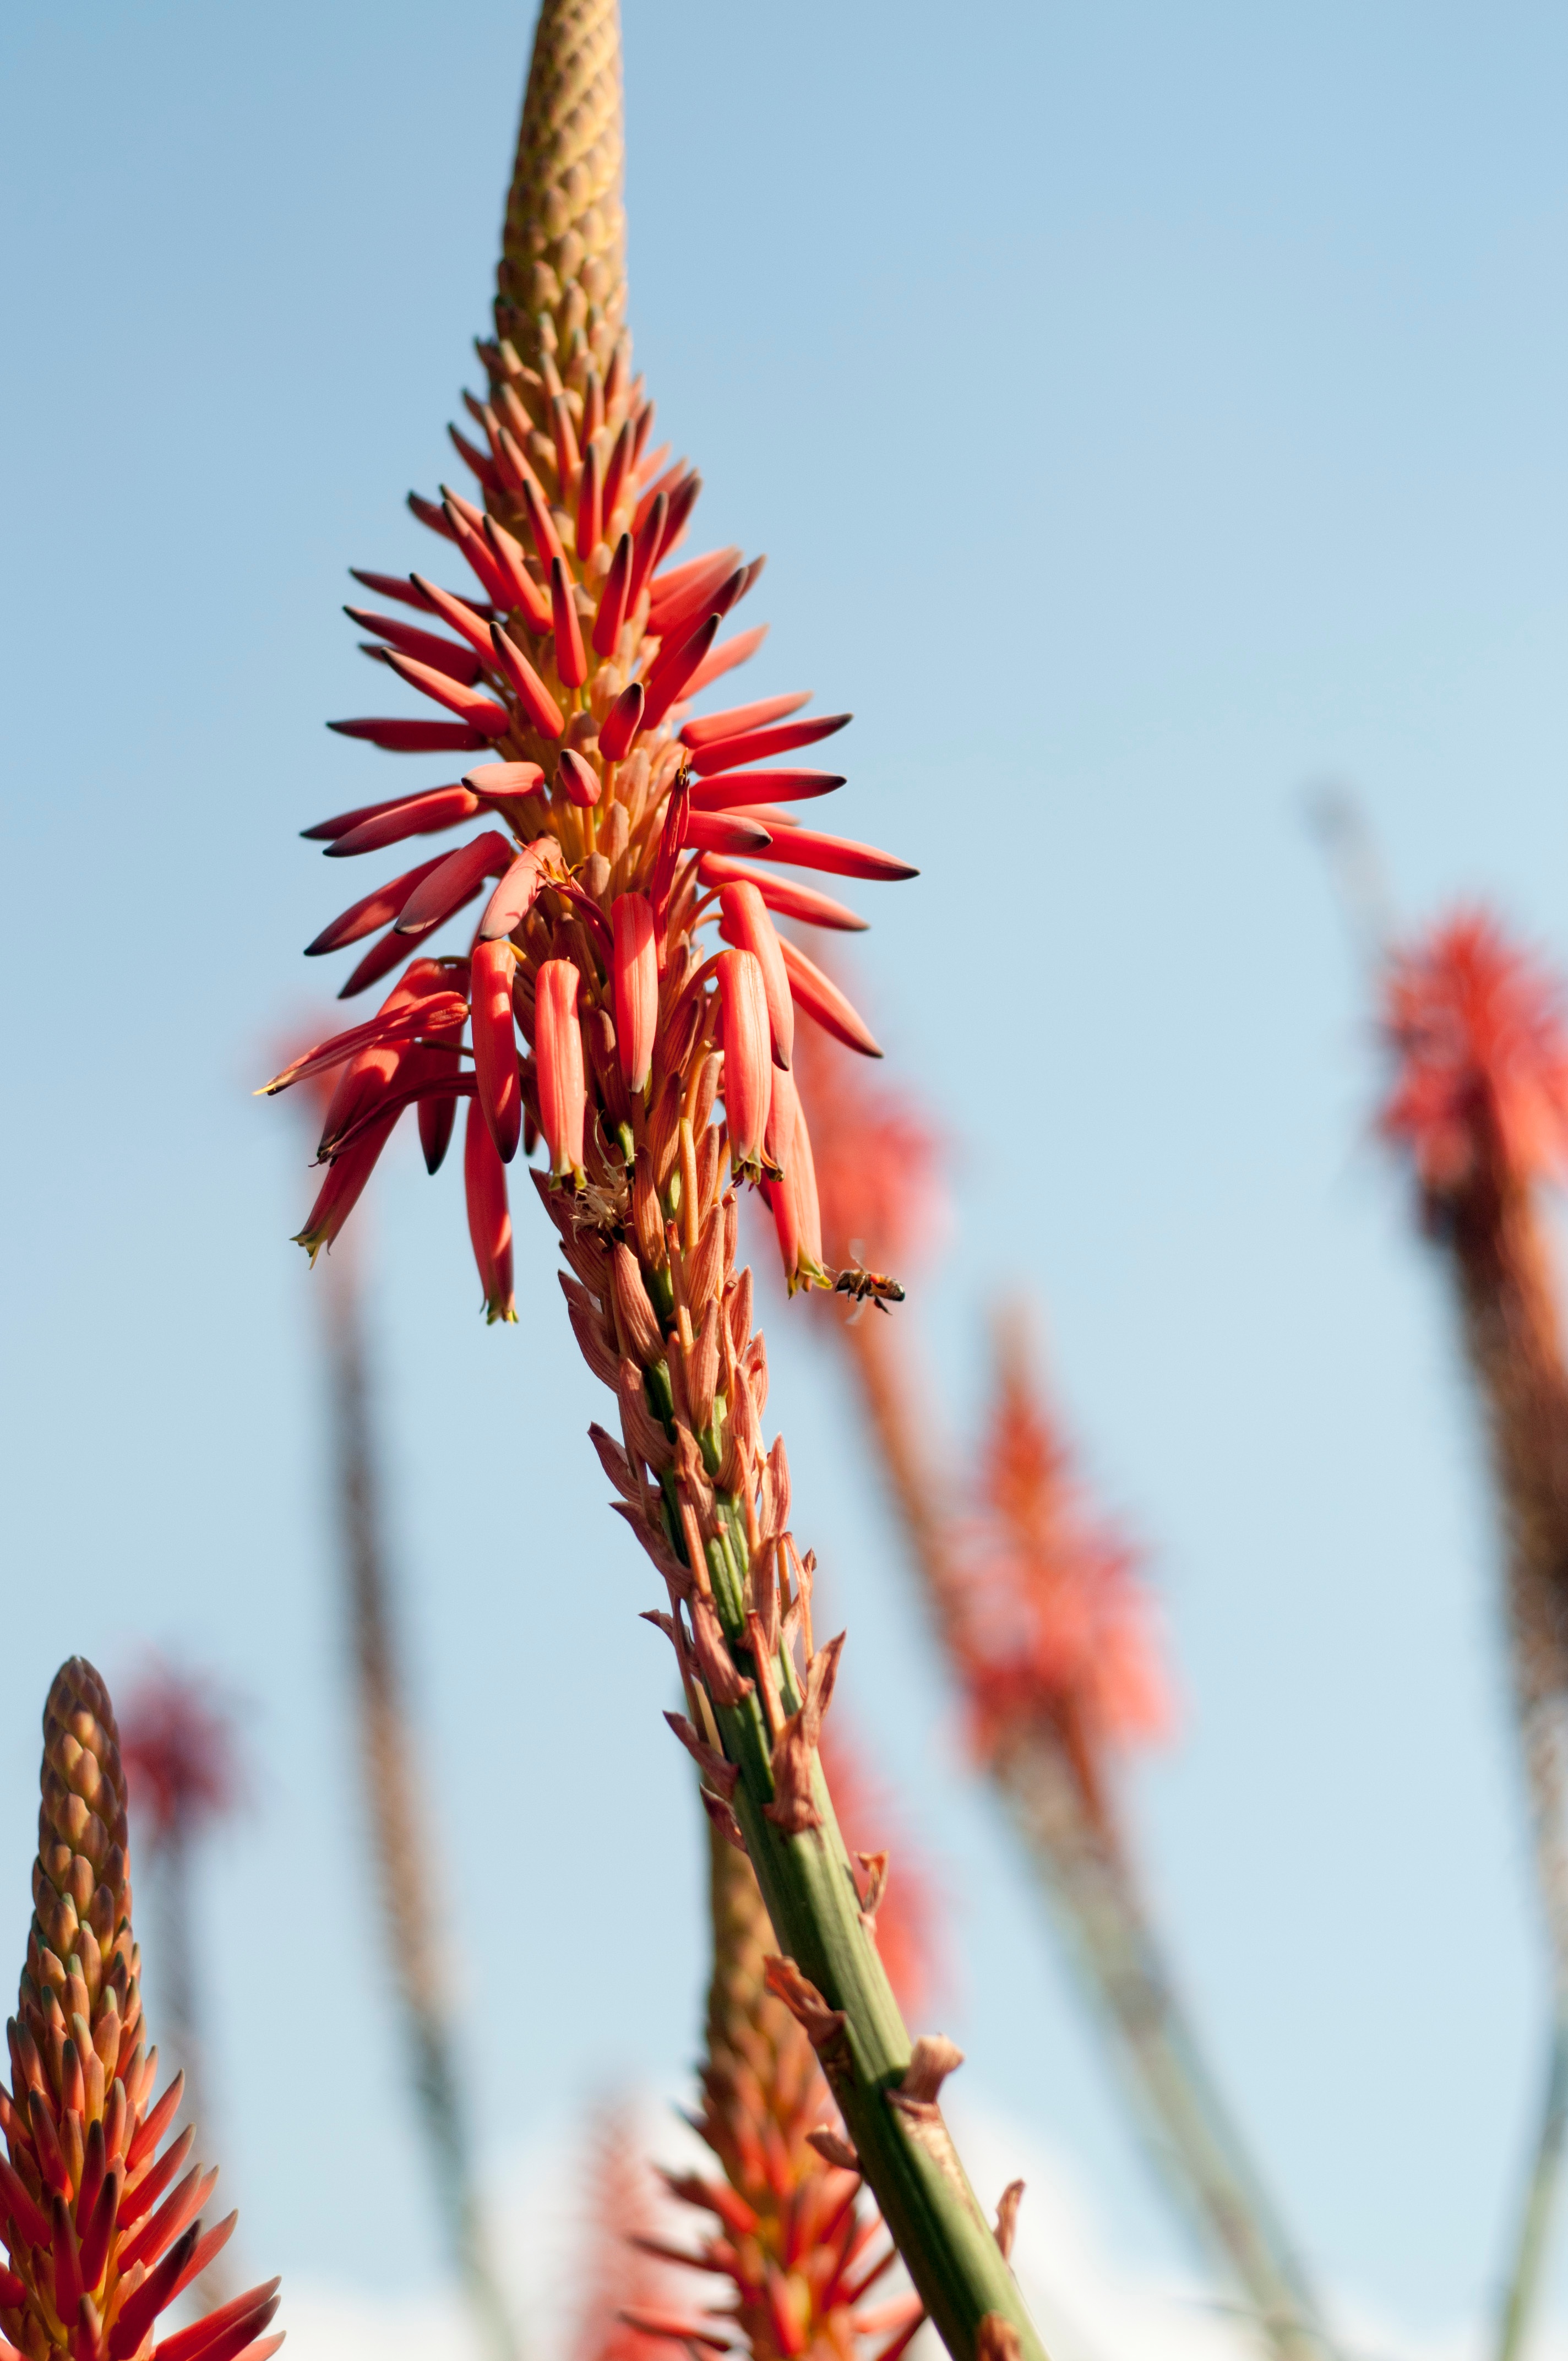
tree, nature, grass, branch, blossom, plant, leaf, flower, red, autumn, botany, flora, close up, macro photography, xanthorrhoeaceae, flowering plant, torch lily, grass family, plant stem, land plant, thorns spines and prickles